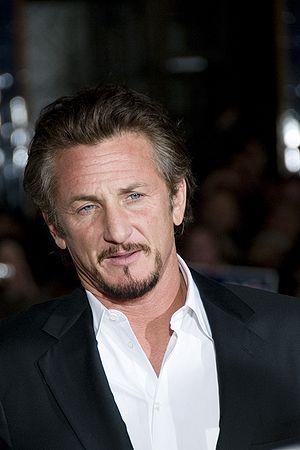
Le Festival de Cannes 2008, 61ᵉ édition du festival a lieu du 14 au 25 mai 2008. Le président du jury était l'acteur et réalisateur américain Sean Penn.